Round Rock Independent School District

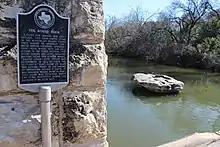
The Round Rock

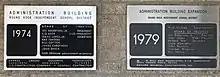
Entry to Lillie Delgado Administration Building

Round Rock Independent School District (RRISD) is a school district headquartered in the city of Round Rock, Texas, United States. As of 2022, the school district serves over 48,000 students, prekindergarten through grade 12.